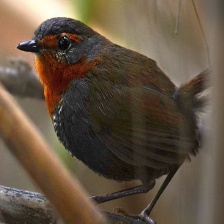
Species: CHUCAO TAPACULO
Scientific name: SCELORCHILUS RUBECULA